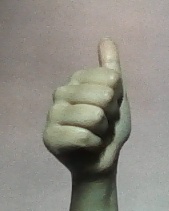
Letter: aleff